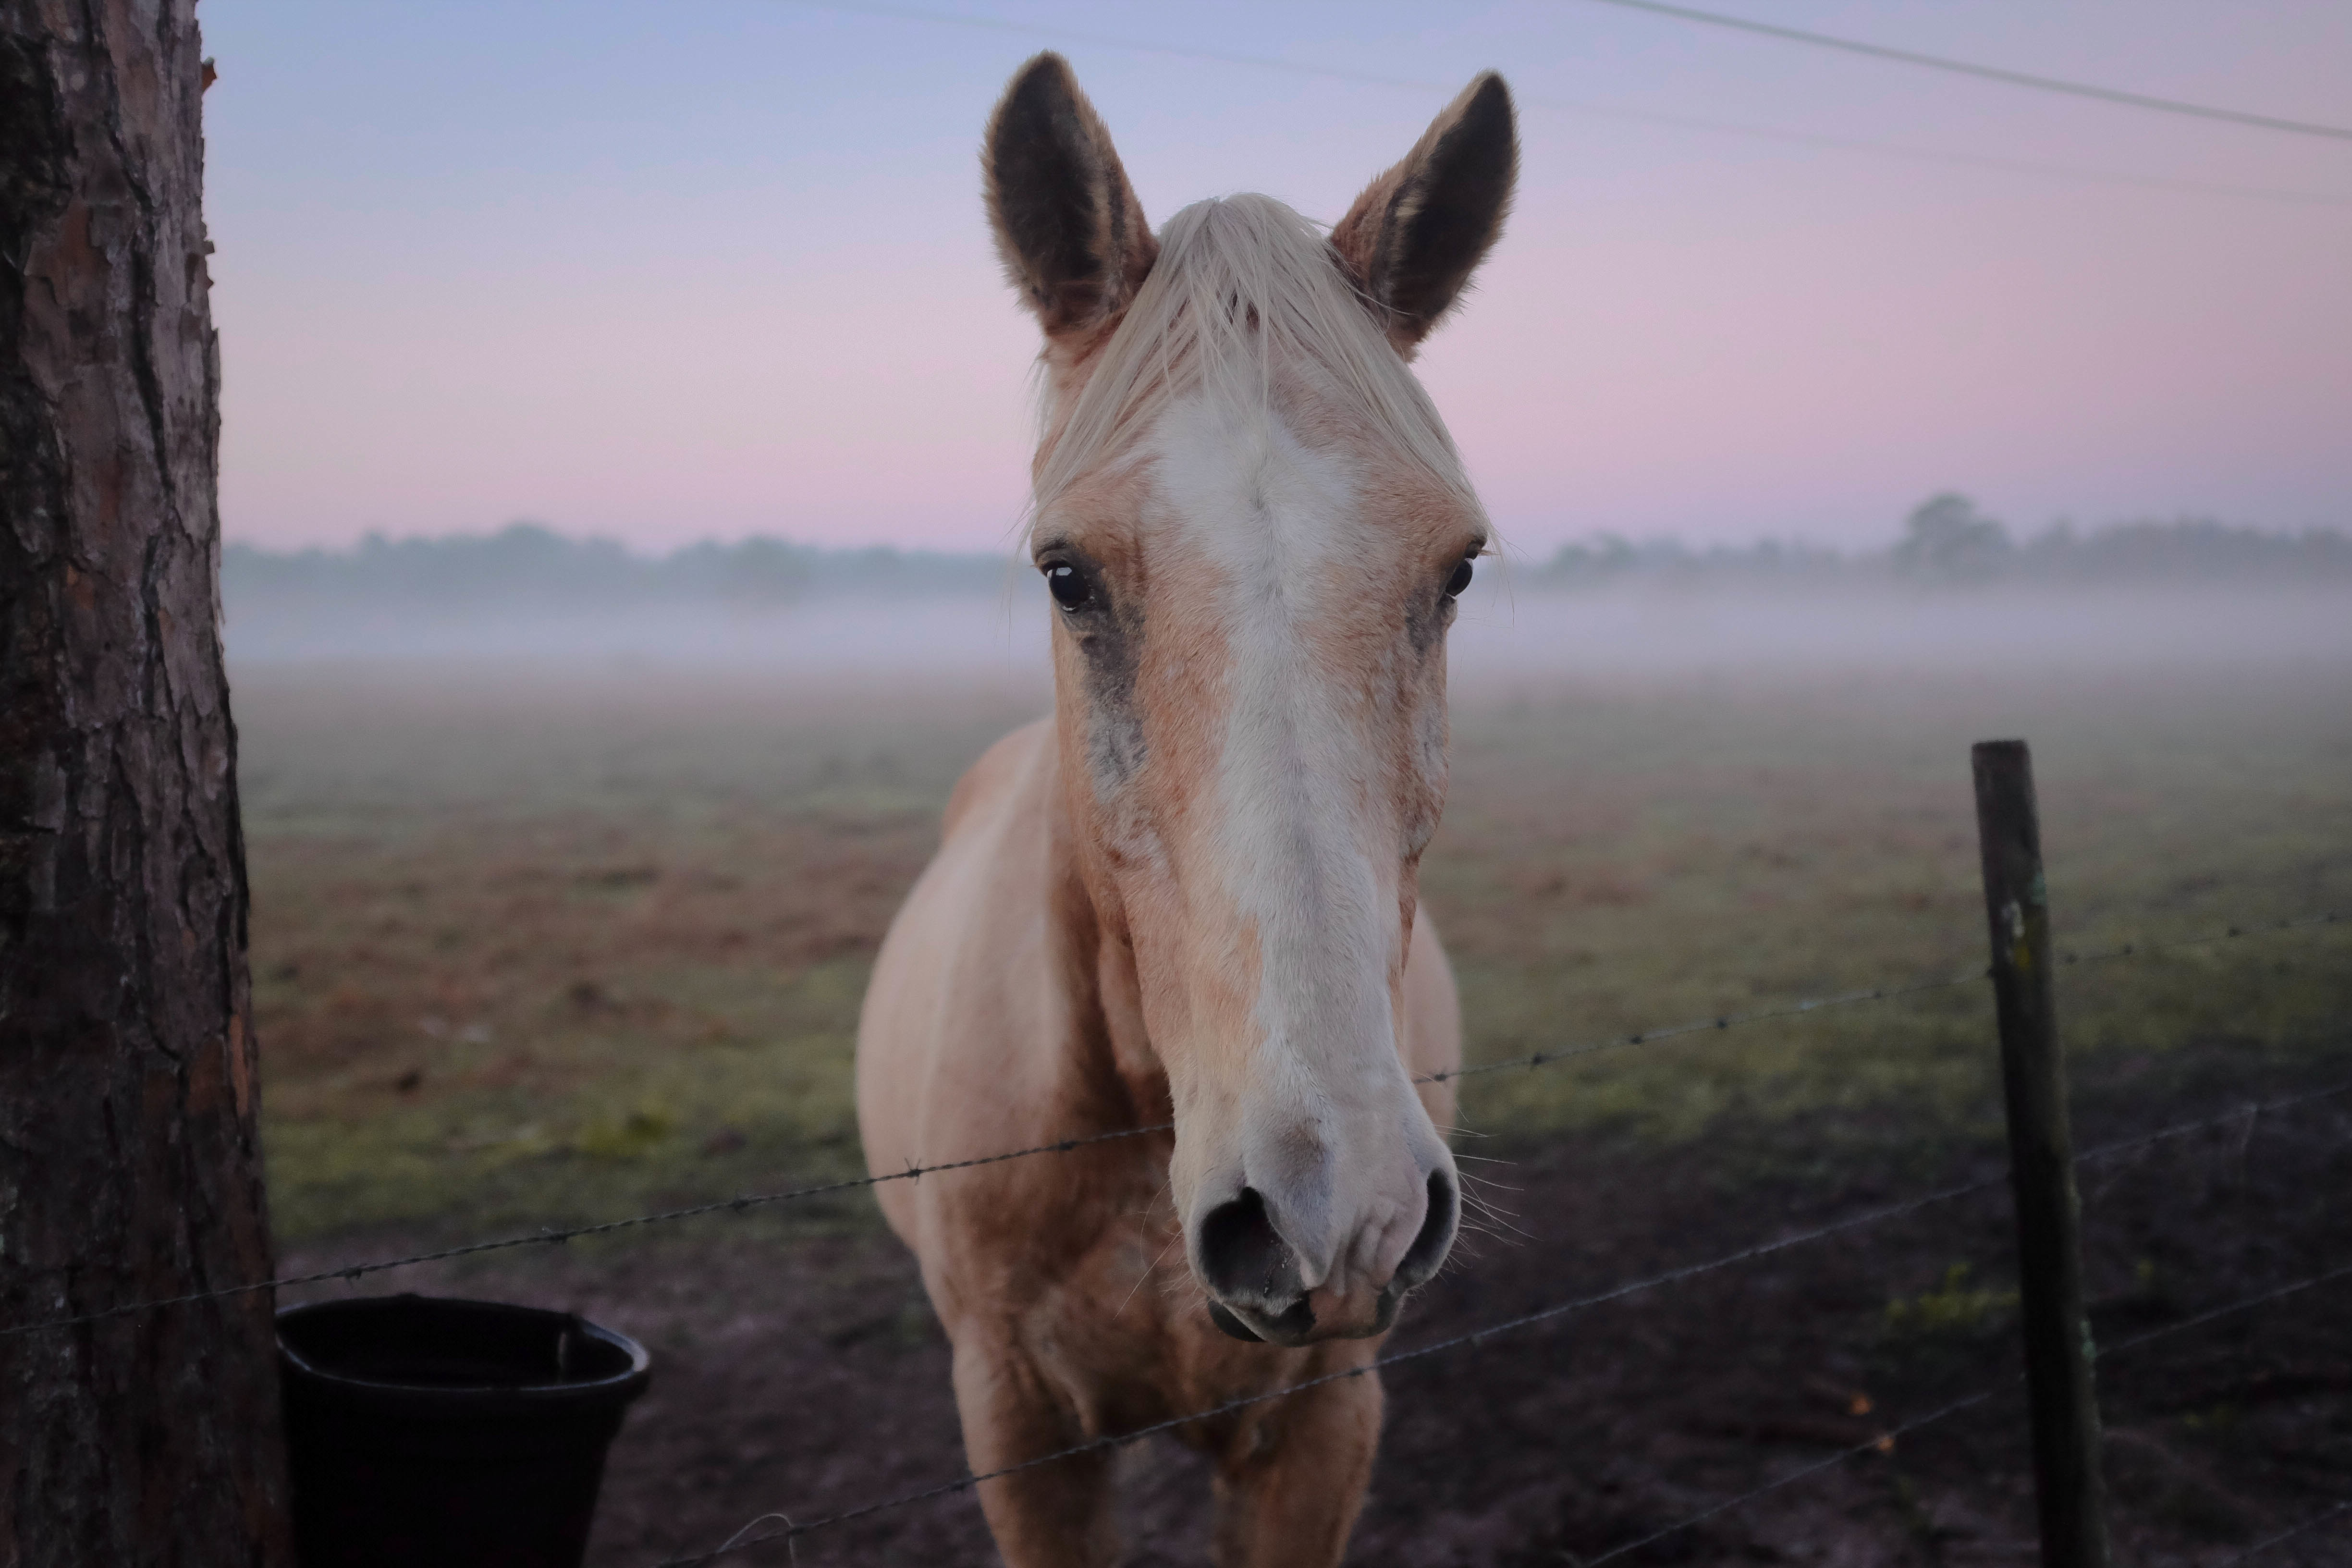
fence, barbed wire, pasture, horse, mammal, stallion, mane, fauna, equine, pony, vertebrate, mare, colt, pack animal, horse like mammal, mustang horse